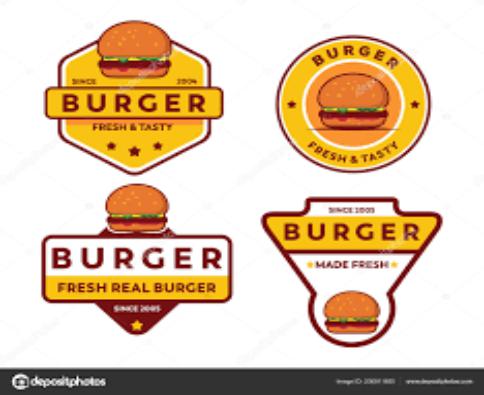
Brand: Burger Street
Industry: Food